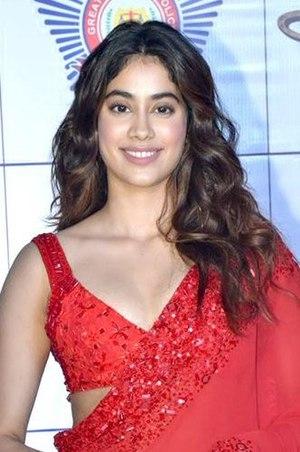
Janhvi Kapoor, née le 6 mars 1997 à Bombay, est une actrice indienne qui travaille notamment dans l'industrie hindi « Bollywood ». Elle commence sa carrière en 2018 avec le film drame-romantique Dhadak, le remake officiel du film en marathi Sairat sorti en 2016. Dhadak est un succès commercial, et elle remporte pour son rôle plusieurs prix dont le Zee Cine Awards de la meilleure actrice...